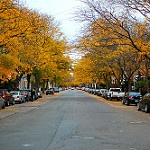
Label: street